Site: brandenburg
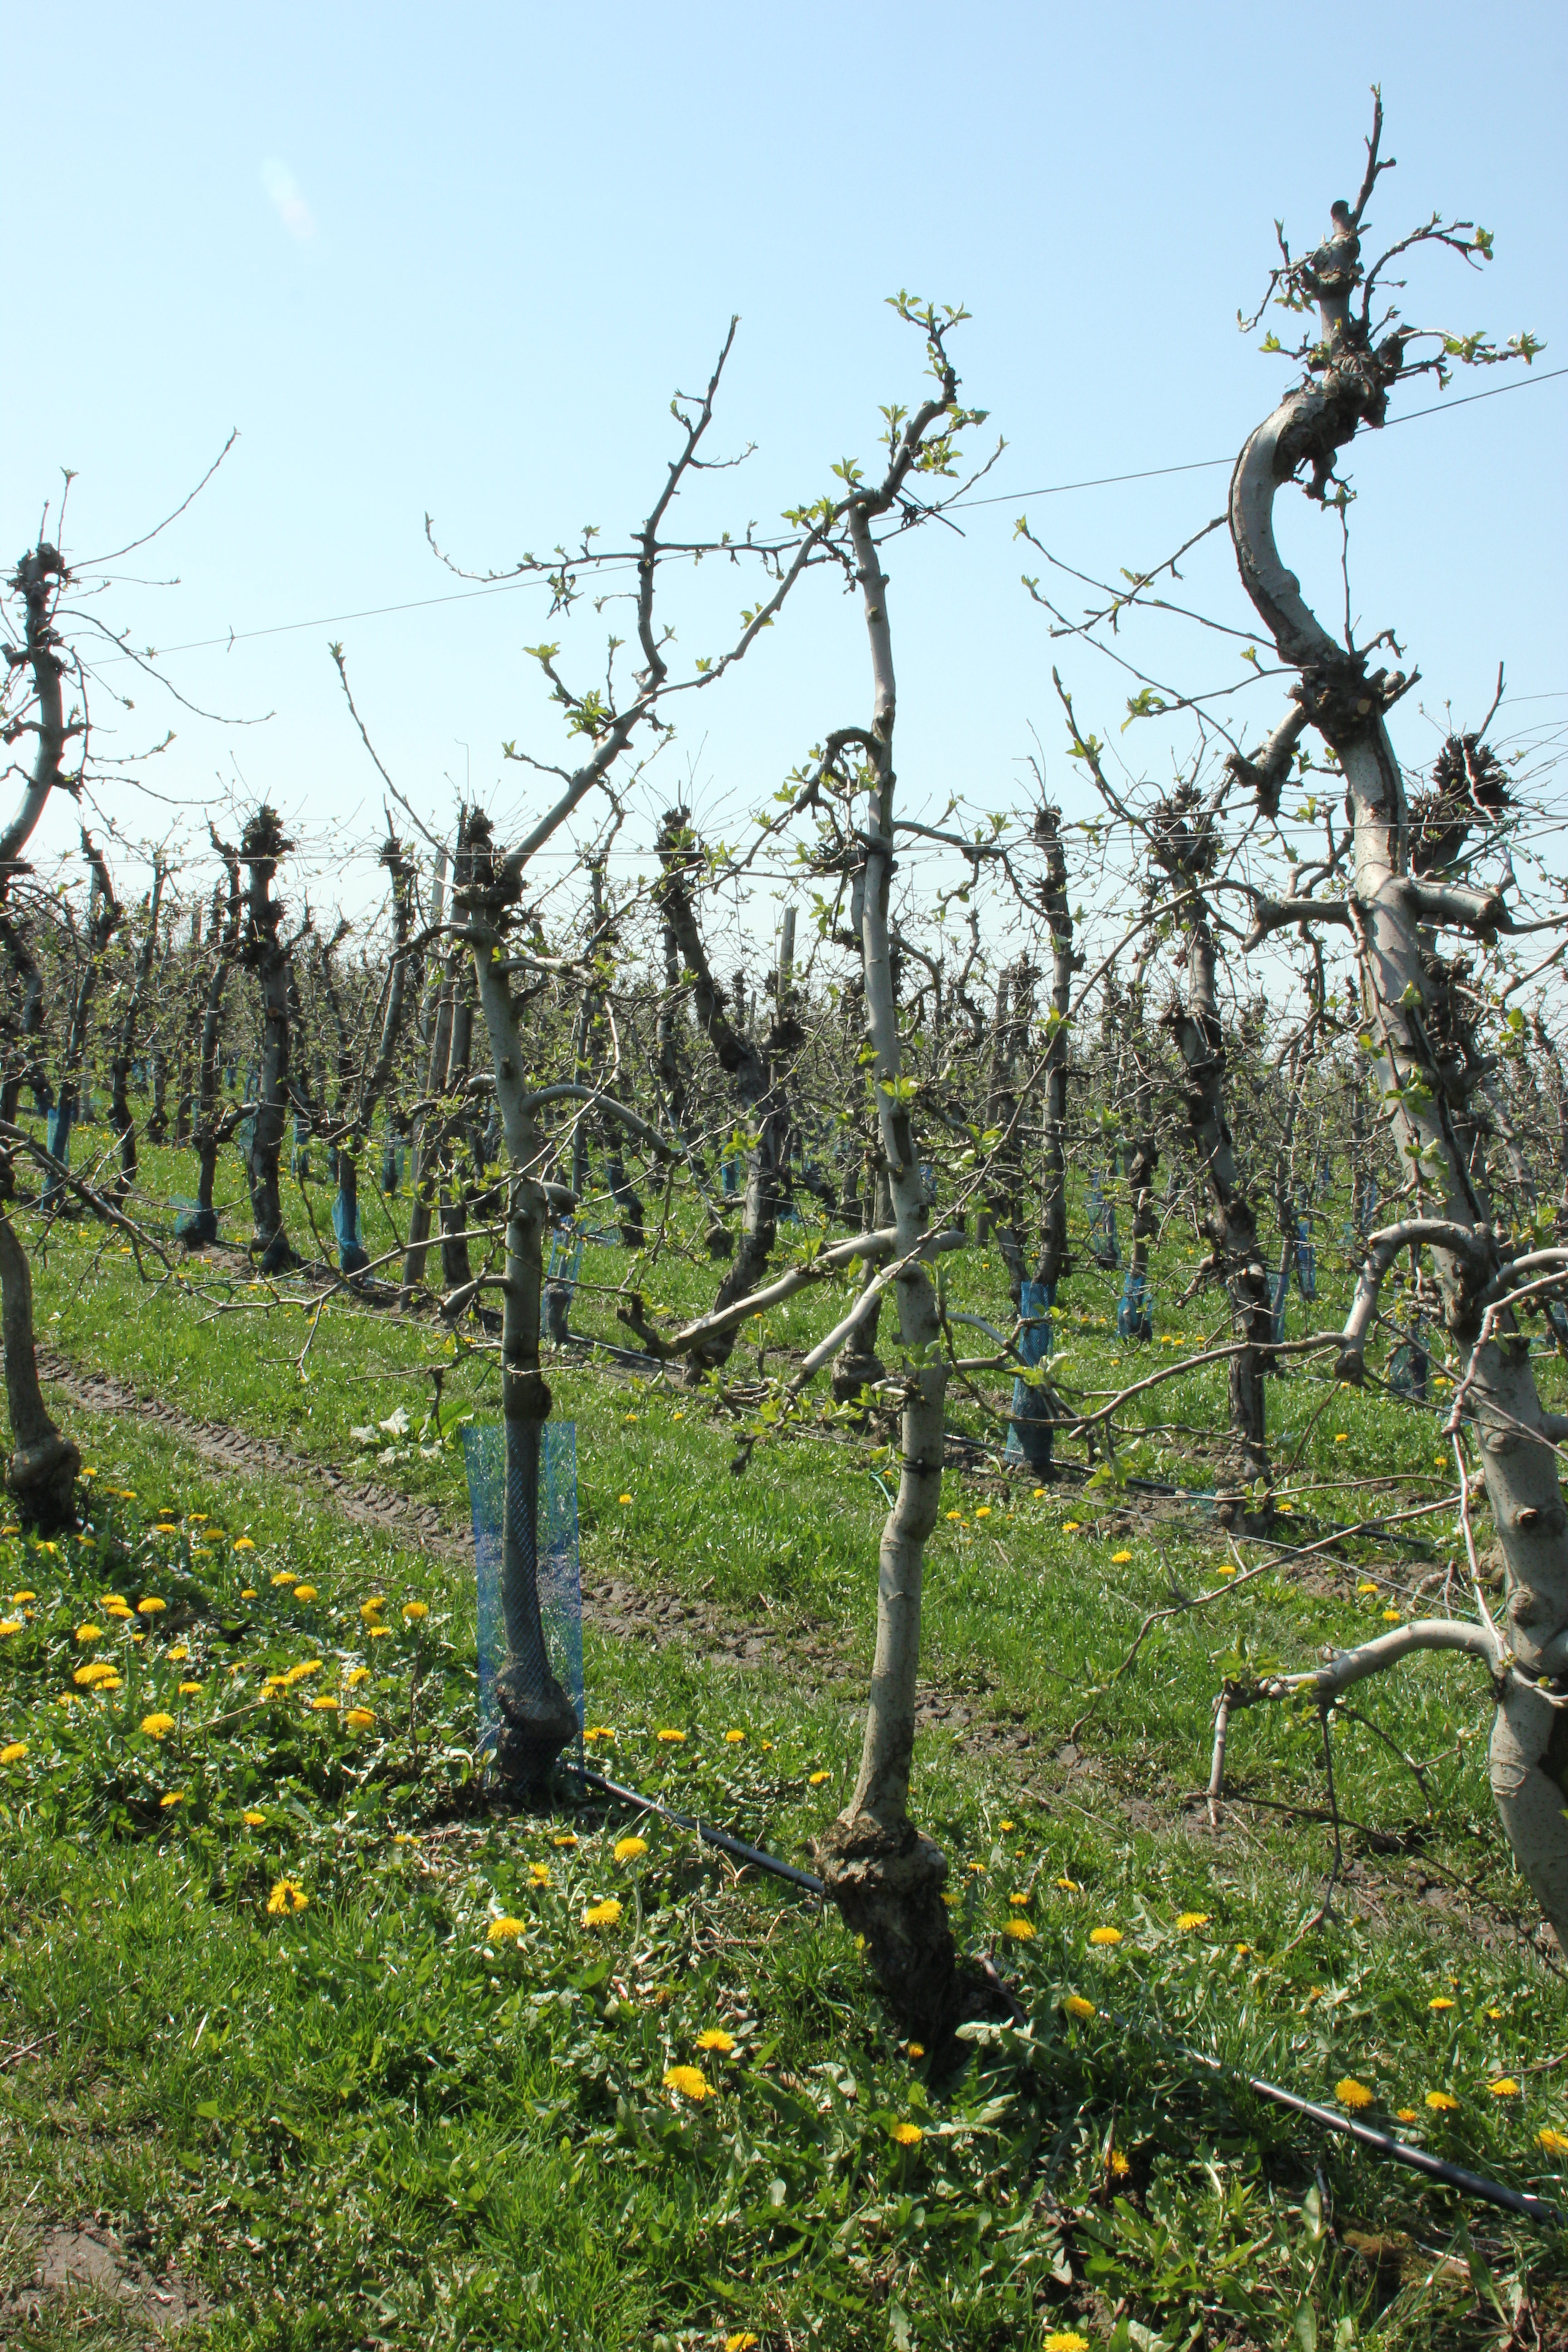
Growth stage (BBCH 56): Inflorescence emergence